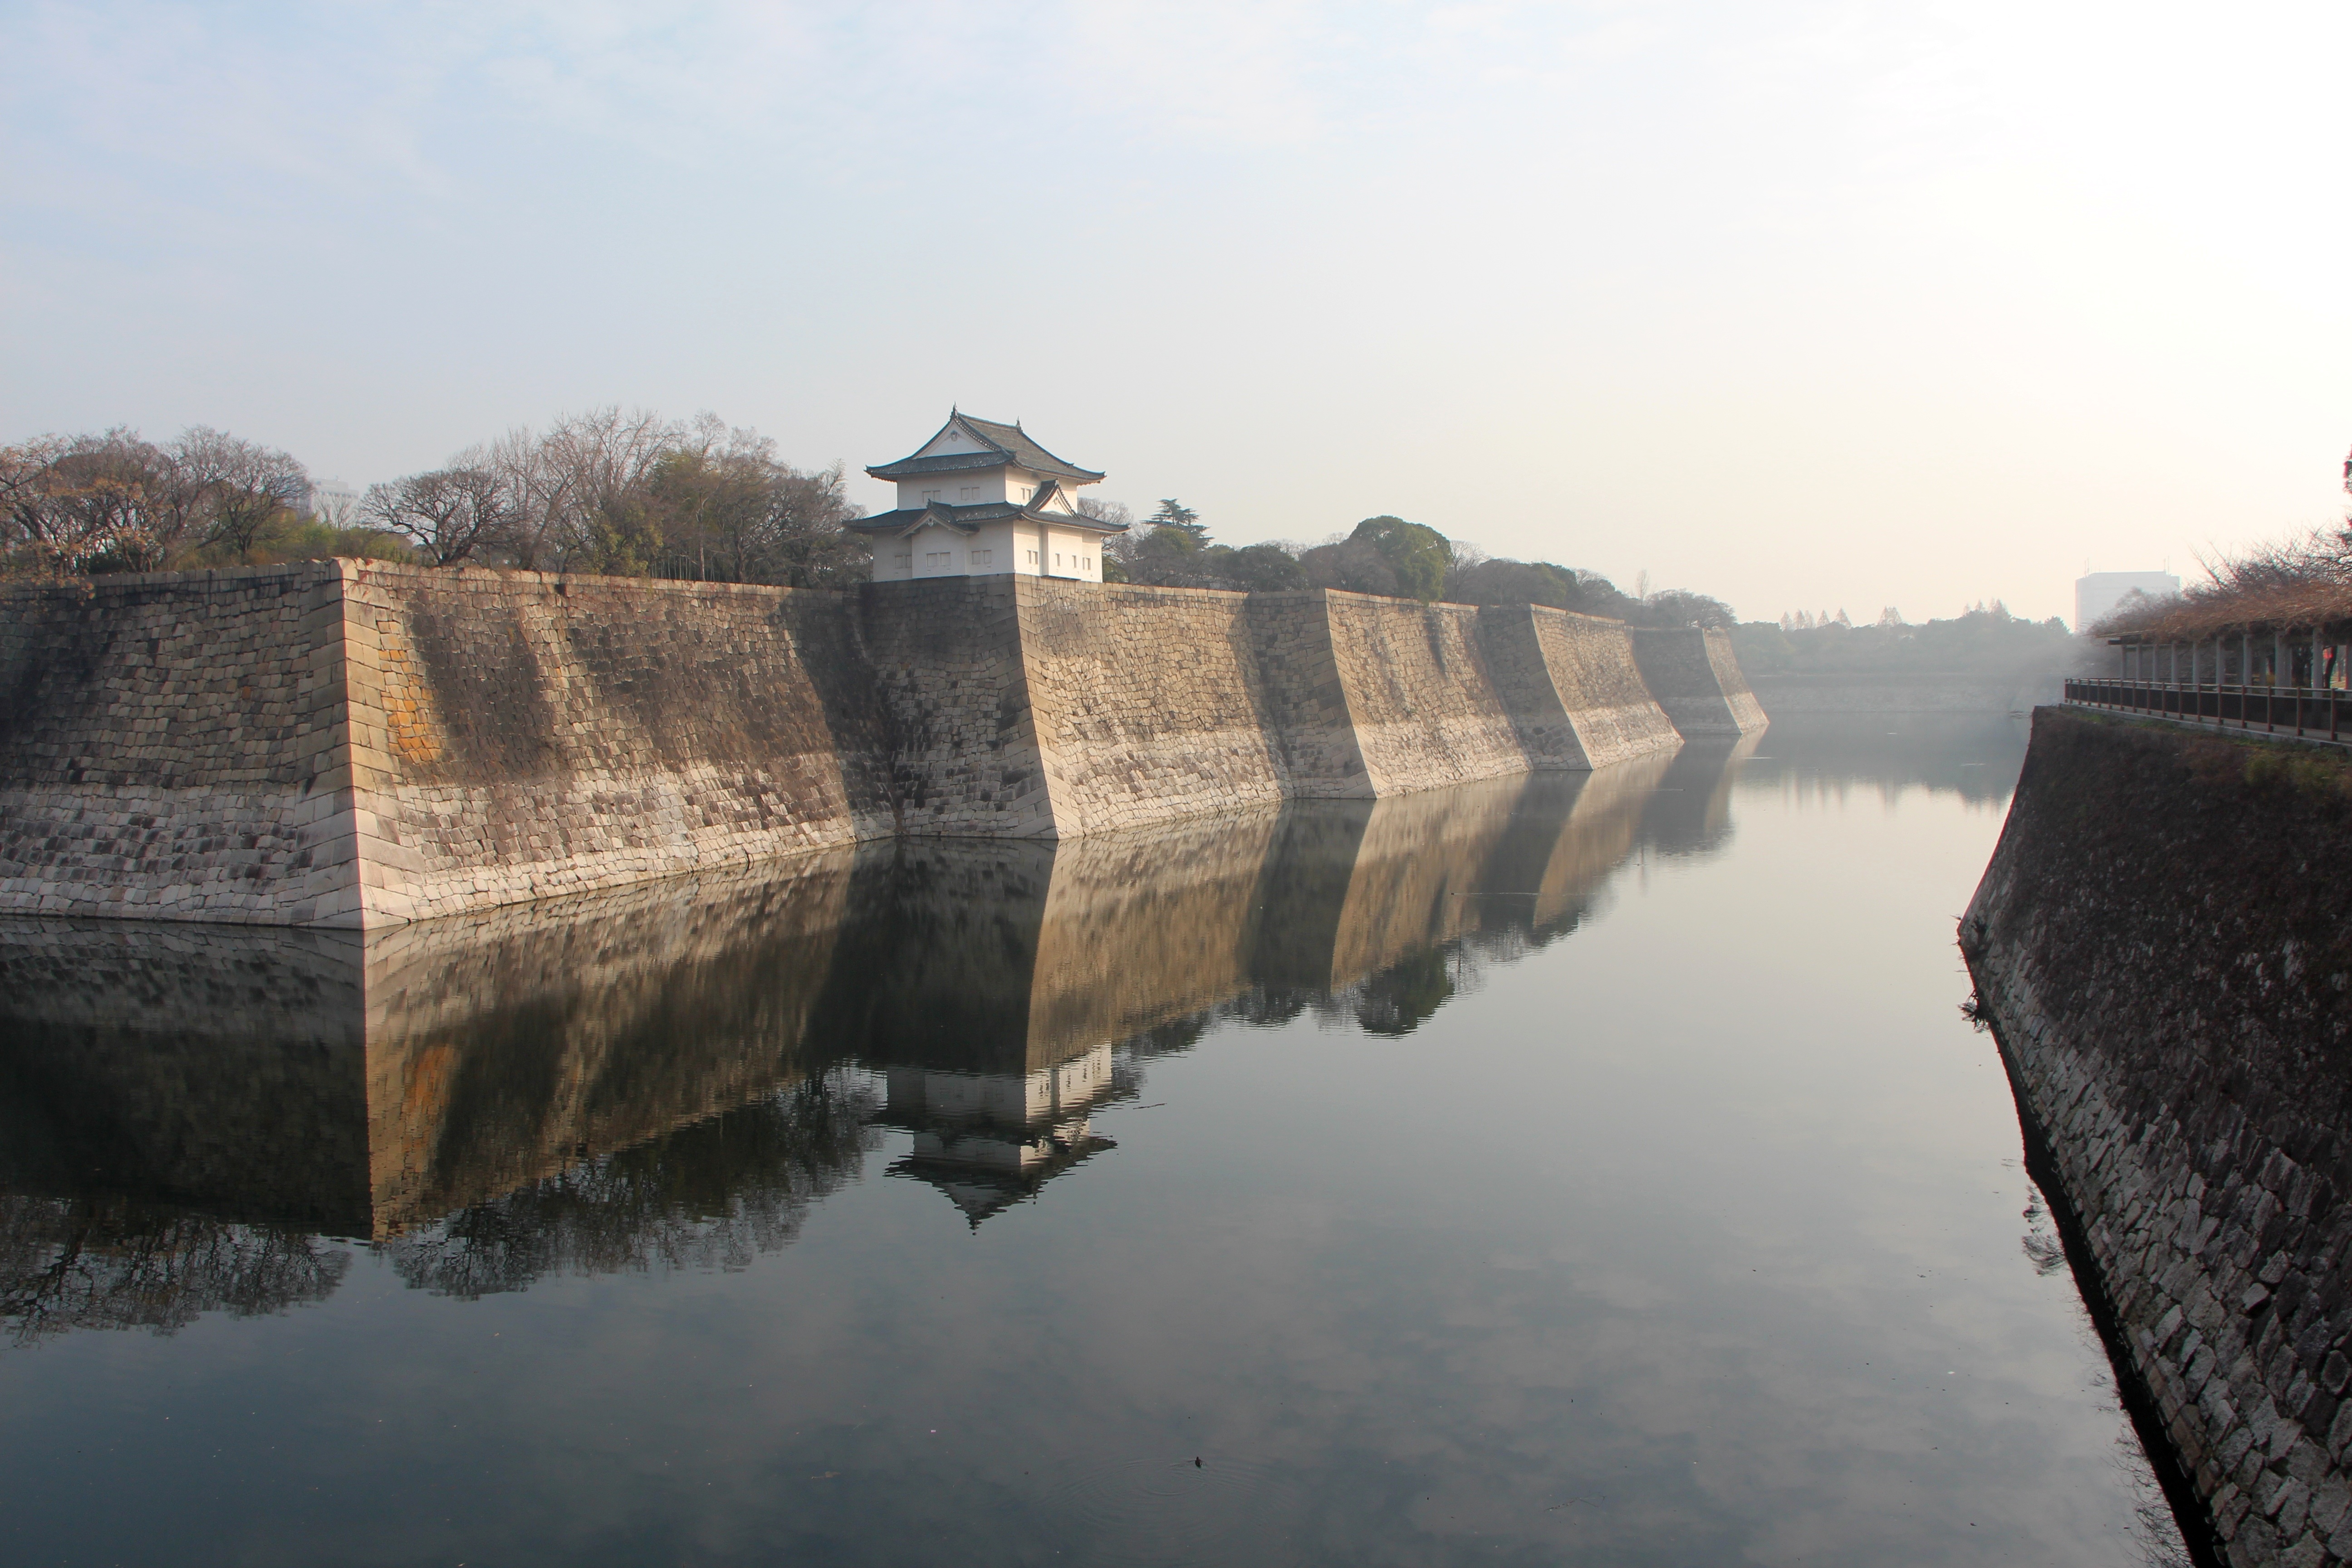
sea, coast, water, river, canal, cliff, reflection, castle, dam, reservoir, fortification, japan, terrain, waterway, body of water, ruins, infrastructure, osaka, channel, moat, tourist destination, osaka castle, sluiceway